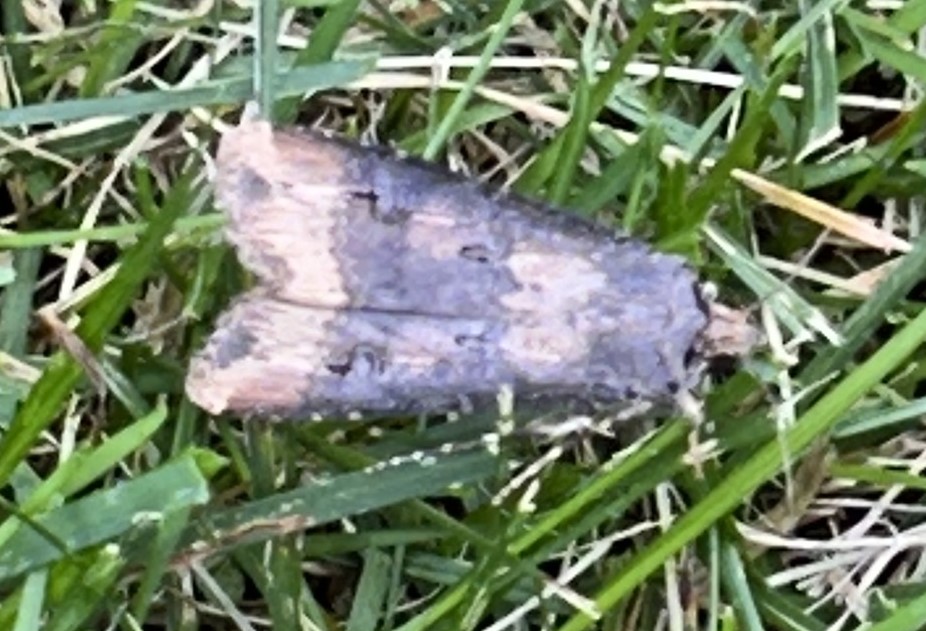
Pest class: cutworms